Jambulingam

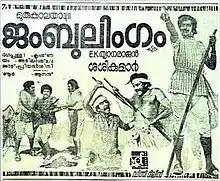
Theatrical release poster

Jambulingam is a 1982 Indian Malayalam-language period film directed by J. Sasikumar, written by Pappanamkodu Lakshmanan, and produced by E. K. Thyagarajan. It is based on the life of outlaw Jambulingam Nadar. The film stars Prem Nazir, Jayabharathi, Adoor Bhasi and Manavalan Joseph in the lead roles. The film has musical score by M. K. Arjunan.